Louis-Antoine Ranvier

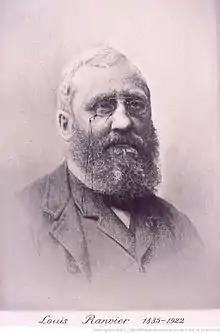
Louis-Antoine Ranvier

Louis-Antoine Ranvier (2 October 1835 – 22 March 1922) was a French physician, pathologist, anatomist and histologist, who discovered the nodes of Ranvier, regularly spaced discontinuities of the myelin sheath, occurring at varying intervals along the length of a nerve fiber.